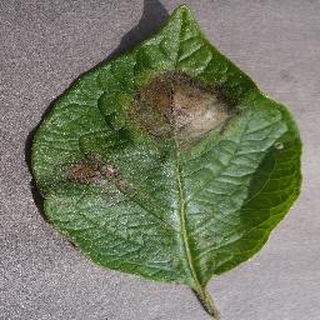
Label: potato_late_blight